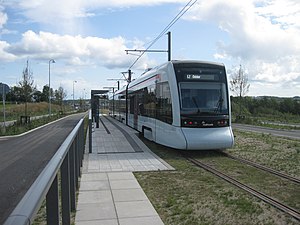
Lisbjergskolen Station
Lisbjergskolen Station
Lisbjergskolen Station, Århus Letbane
Lisbjergskolen Station er en letbanestation i Aarhus, der ligger ved Lisbjergskolen ved forstaden Lisbjerg. Stationen består af et spor med perron, der fungerer som en af endestationerne for letbanen. Stationens omgivelser består udover skolen primært af marker. Området er imidlertid udlagt til byudvikling som første etape af en ny bydel i Lisbjerg. Derudover er der fremsat forslag om at forlænge letbanen fra Lisbjergskolen via erhvervsområdet i Søften til Hinnerup.